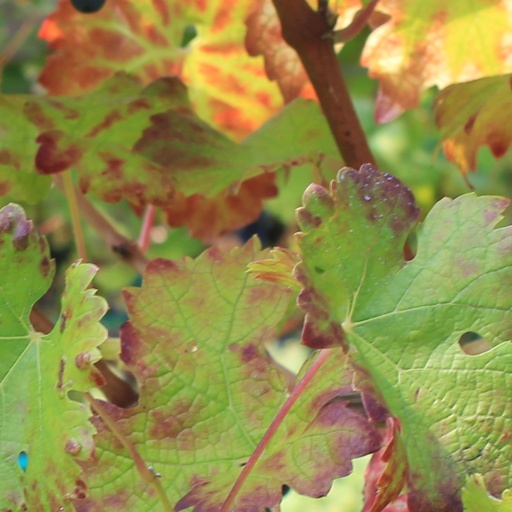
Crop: grape